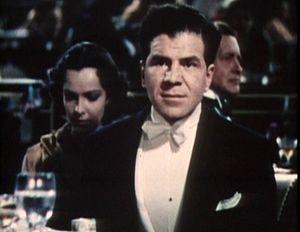
Lionel Stander, né le 11 janvier 1908 à New York dans le Bronx, et mort le 30 novembre 1994 à Los Angeles, est un acteur américain.